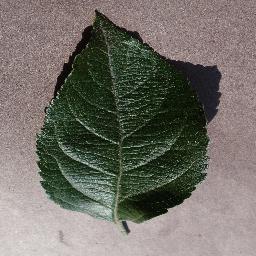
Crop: apple
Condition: healthy